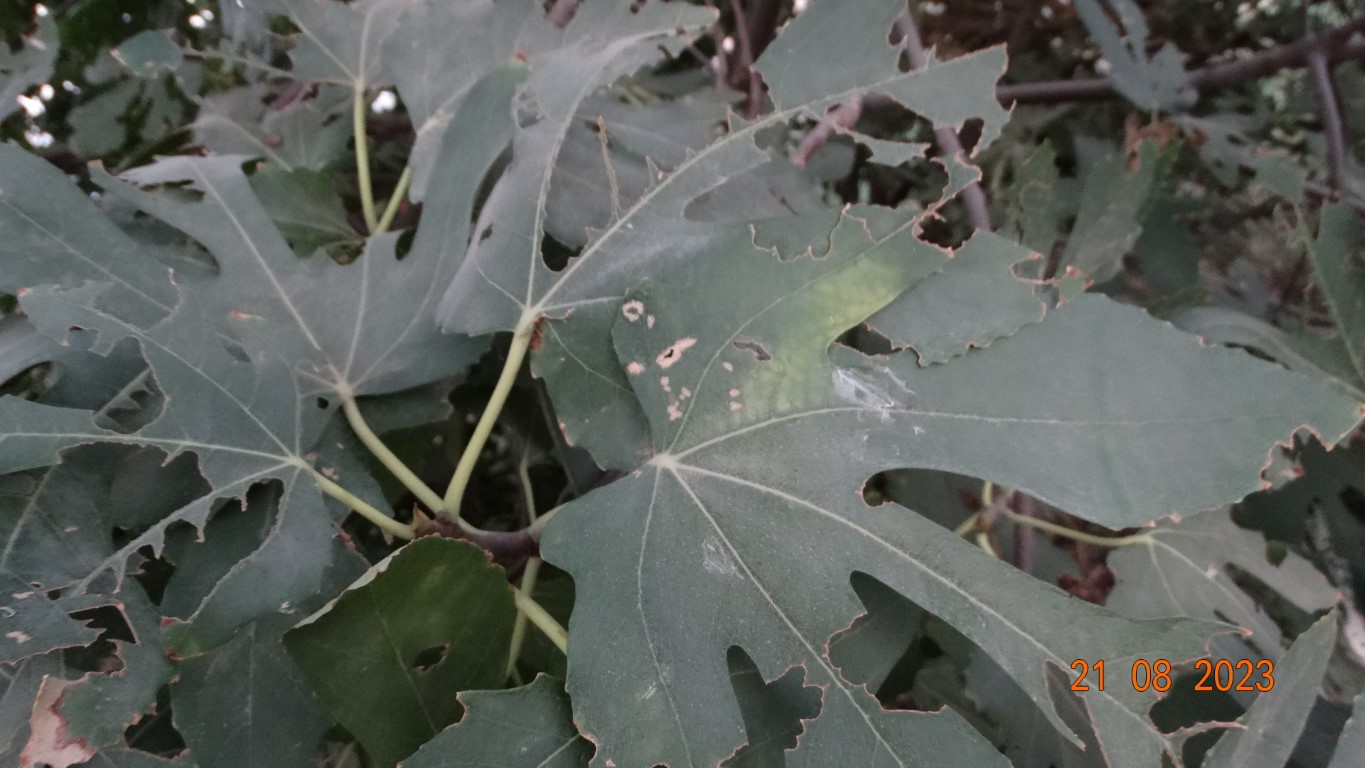
Label: infected